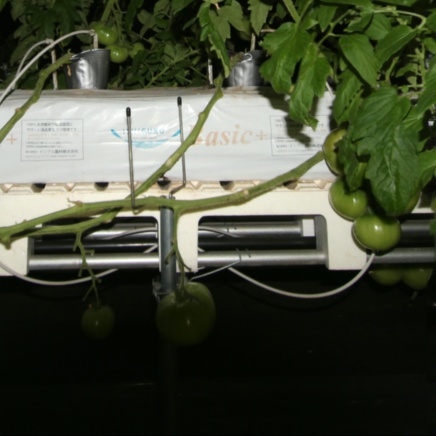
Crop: tomato